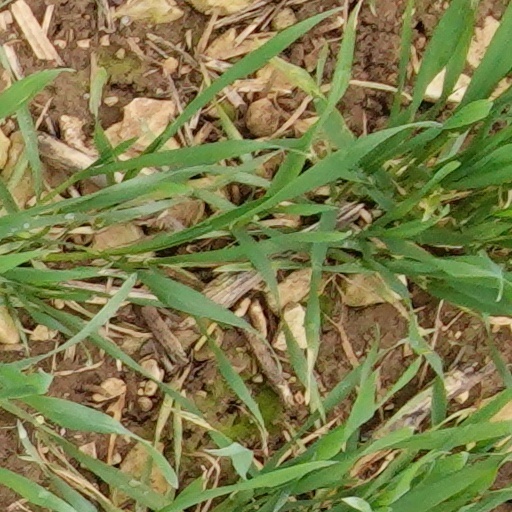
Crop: wheat